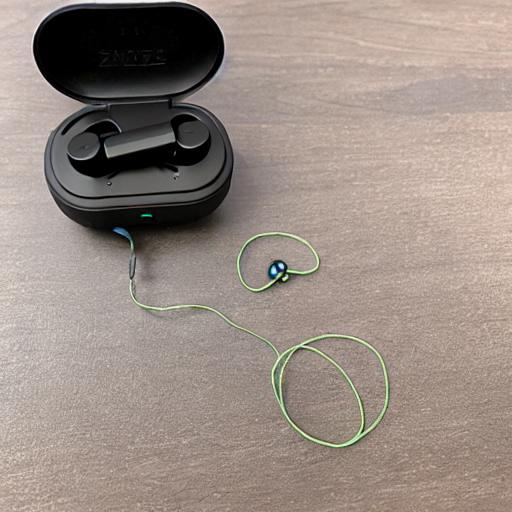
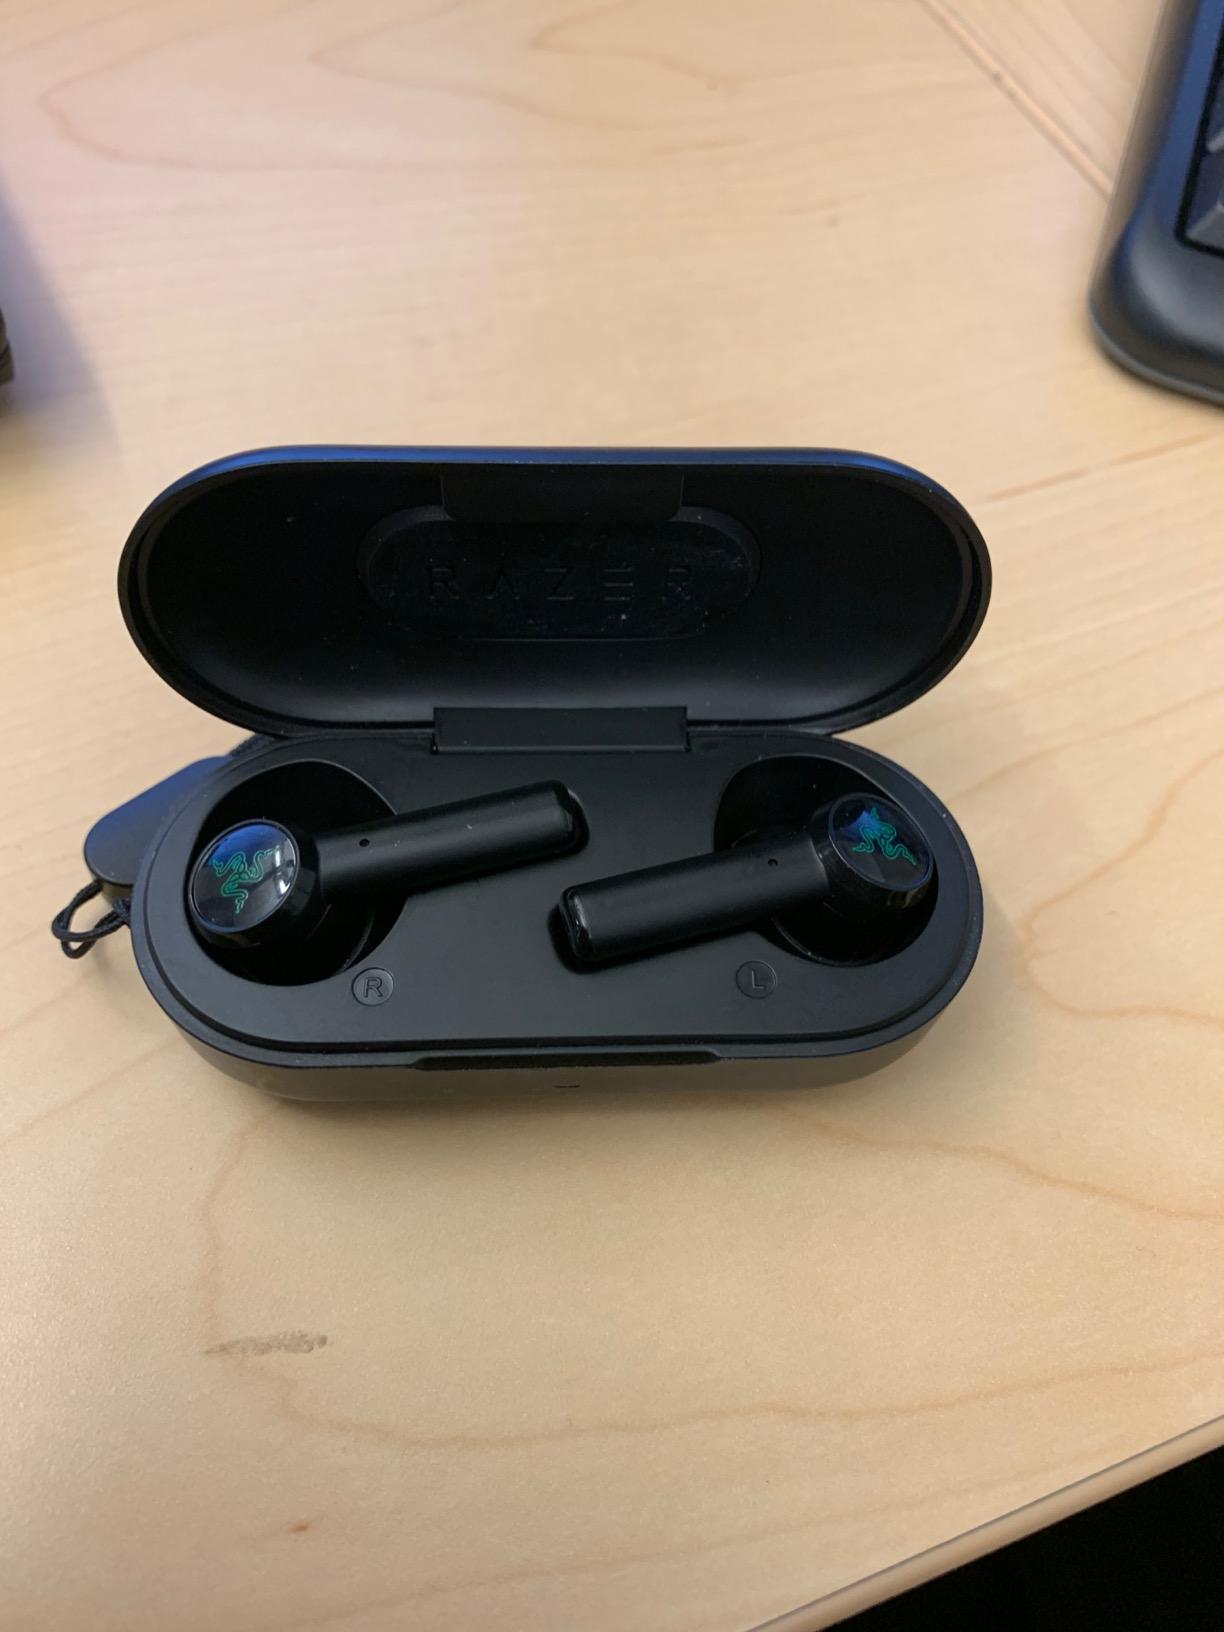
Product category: earbuds
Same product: no